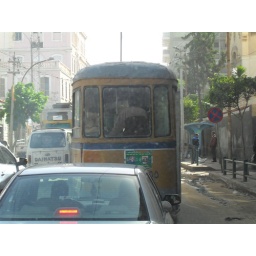
street car in Alexandria